Drying room

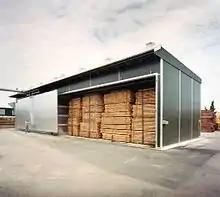
Building for drying of wood

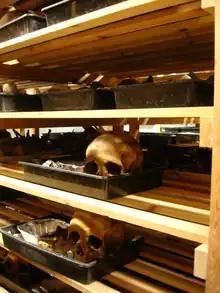
Drying room for skeleton parts

Various drying rooms exist for specific items, such as clothes, art, wood, or food. Large drying rooms are sometimes used in the industry, for example, in producing timber products. In an industrial context, it can also be mentioned that stockfish are dried outdoors.